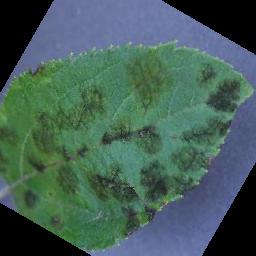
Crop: apple
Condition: scab